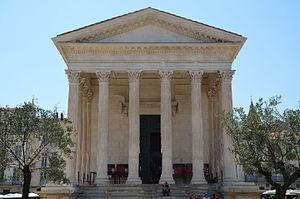
Le sanctuaire gallo-romain de Vieille-Cour est un ensemble cultuel antique faisant partie d'une agglomération secondaire antique, située sur la commune française de Mauves-sur-Loire, dans le département de la Loire-Atlantique.